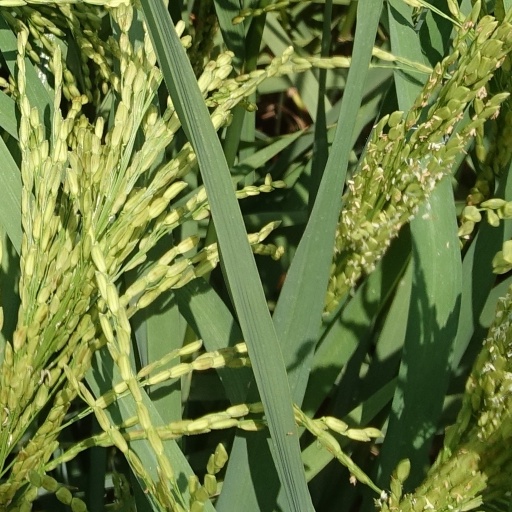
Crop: rice